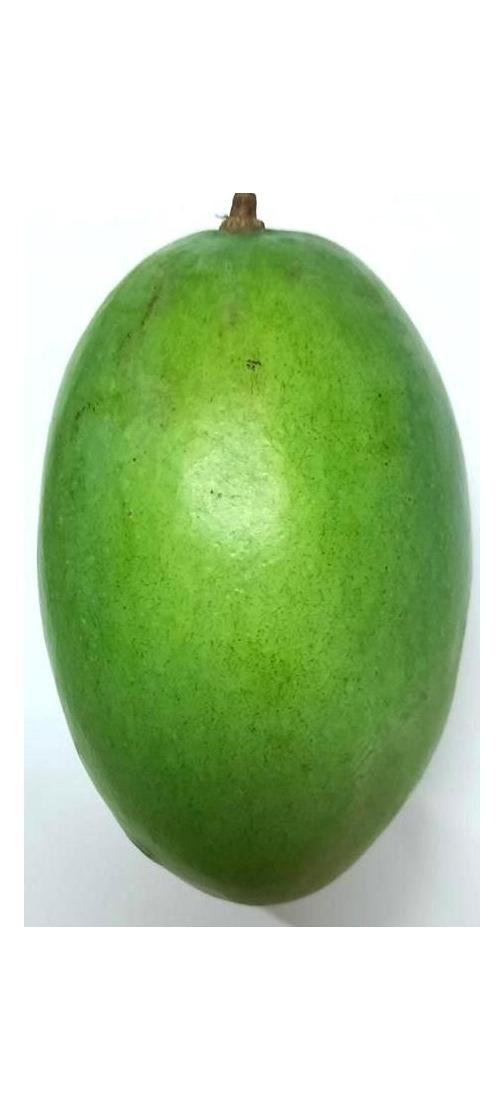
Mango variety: Amrapali